Food packaging

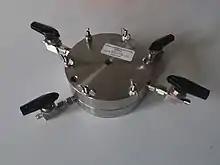
Permeation cell setup for the measurement of the oxygen transmission rate

The oxygen transmission rate of a gas through the packaging is defined as the amount of oxygen permeating per unit of permeable area and unit of time in a packaging system considering standardized test conditions (23 °C and 1 atm partial pressure difference). It is an effective tool to estimate the barrier properties of a certain material. The determination of the OTR is usually carried out by means of a steady-state and isostatic method, reported by the ASTM D 3985 or ASTM F 1307, containing respectively standardized protocol for the measurements of the OTR of several kind of packaging.